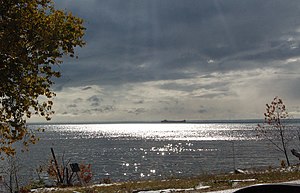
Whitefish Bay
Freighter on Whitefish Bay
Whitefish Bay er en stor bugt i den østlige ende af den sydlige bred ved Lake Superior mellem Michigan og Ontario. Den begynder i nord og vest ved Whitefish Point i Michigan omkring 10 mil fra det nordlige Paradise, Michigan og slutter ved St. Marys River og Sault Ste. Marie i sydøst. Den østlige side af bugten på Ontario-siden er mere ujævn og med mere vildmark. Den internationale grænse løber gennem bugten, som derfor bliver brugt meget til sejltraffik både i den nordgående og sydgående retning fra Soo Locks. Whitefish Point Light markerer indgangen til bugten, Ile Parisienne Light er placeret i midten af bugten og Point Iroquois Light ligger nær udmundningen af bugten og nær Soo Locks.